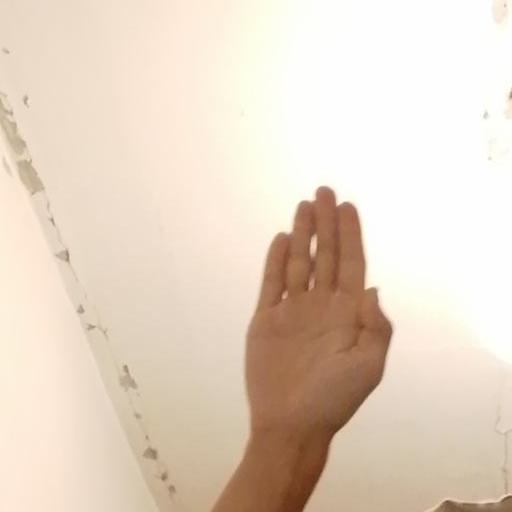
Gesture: stop